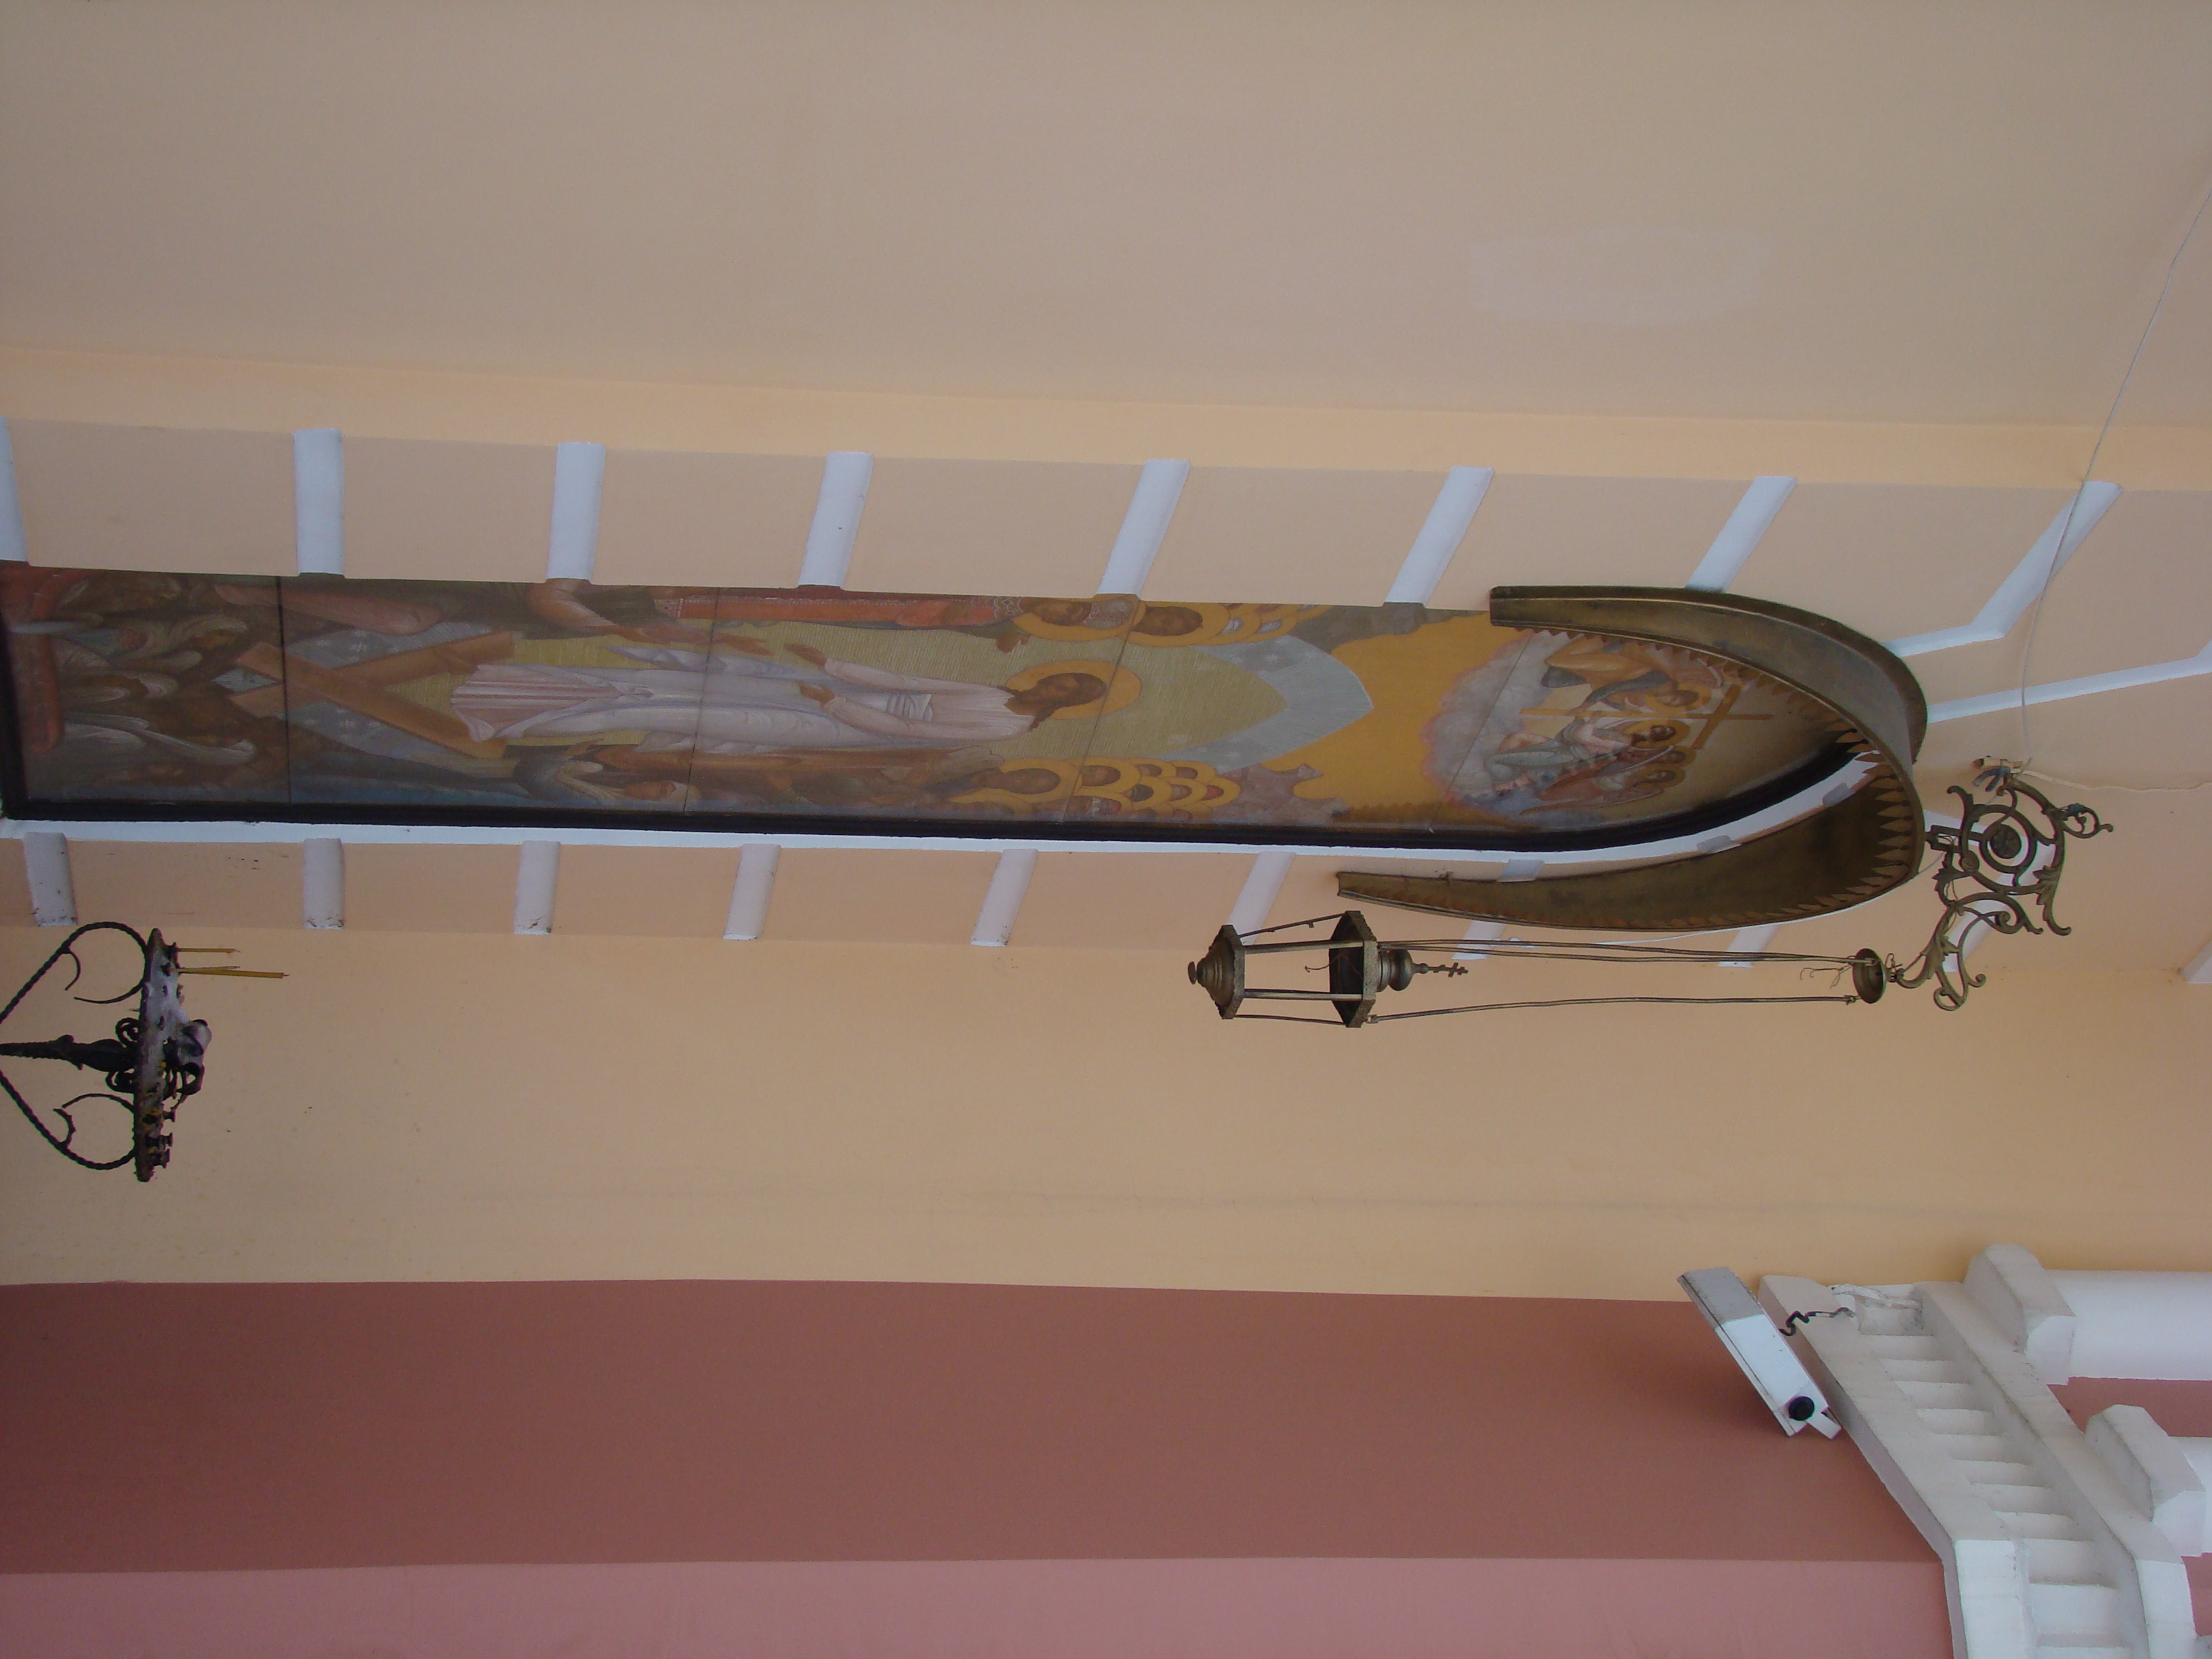
structure, wood, glass, wall, arch, column, church, furniture, door, interior design, handrail, sculpture, art, cool image, churches, sony, orthodox, russia, moscowregion, dsc, h9, dsch9, peredelkino, baluster